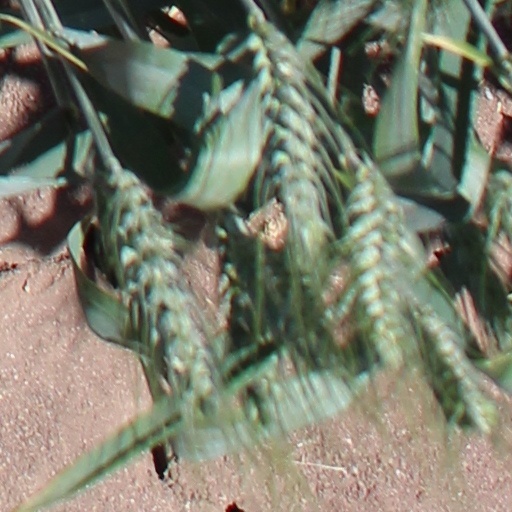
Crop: wheat